Street

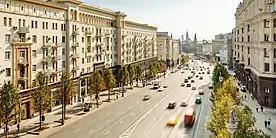
Tverskaya Street the main radial street in Moscow.

The street is a public easement, one of the few shared between all sorts of people. As a component of the built environment as ancient as human habitation, the street sustains a range of activities vital to civilization. Its roles are as numerous and diverse as its ever-changing cast of characters.